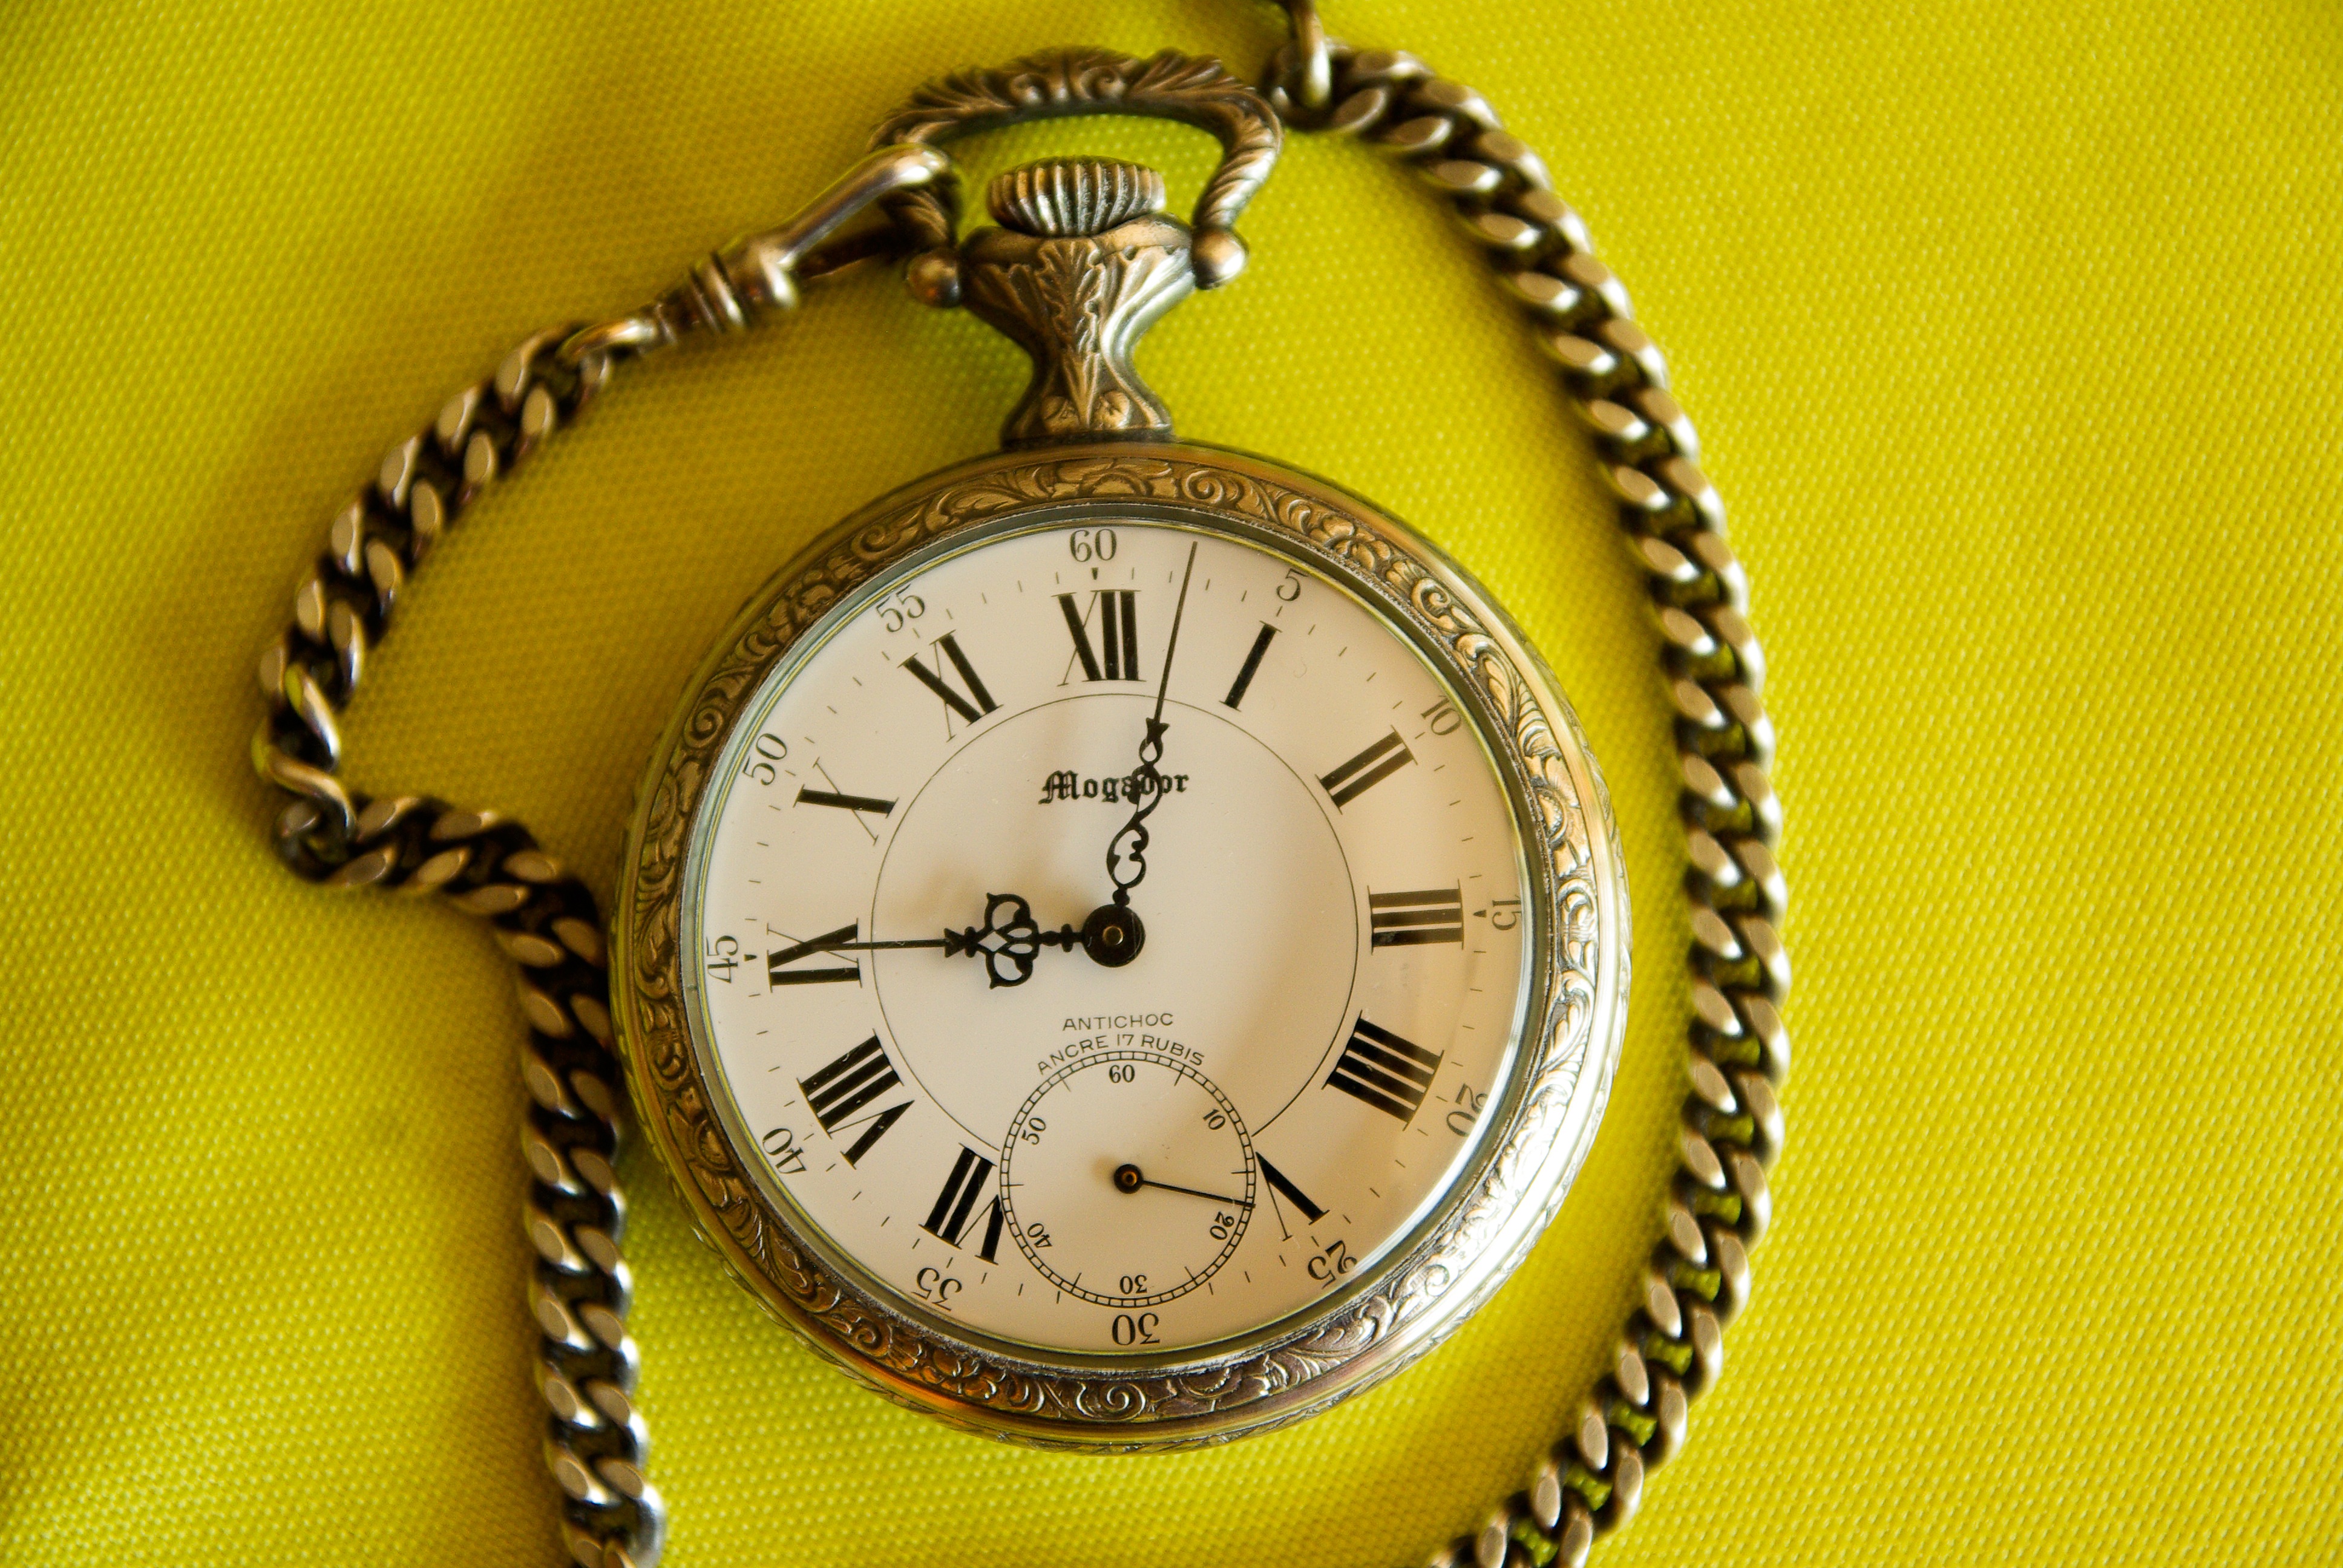
watch, hand, chain, clock, time, yellow, pocket watch, jewellery, flea market, locket